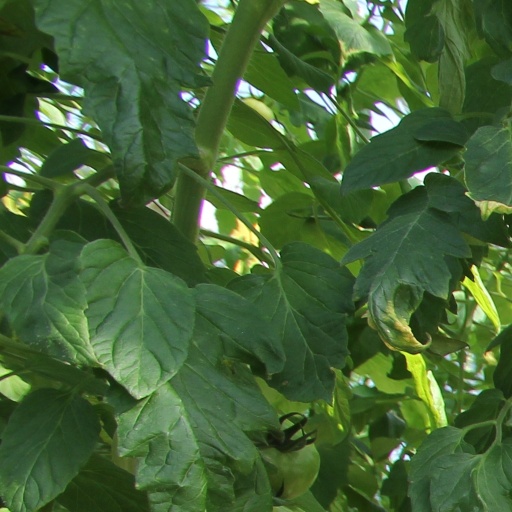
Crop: tomato